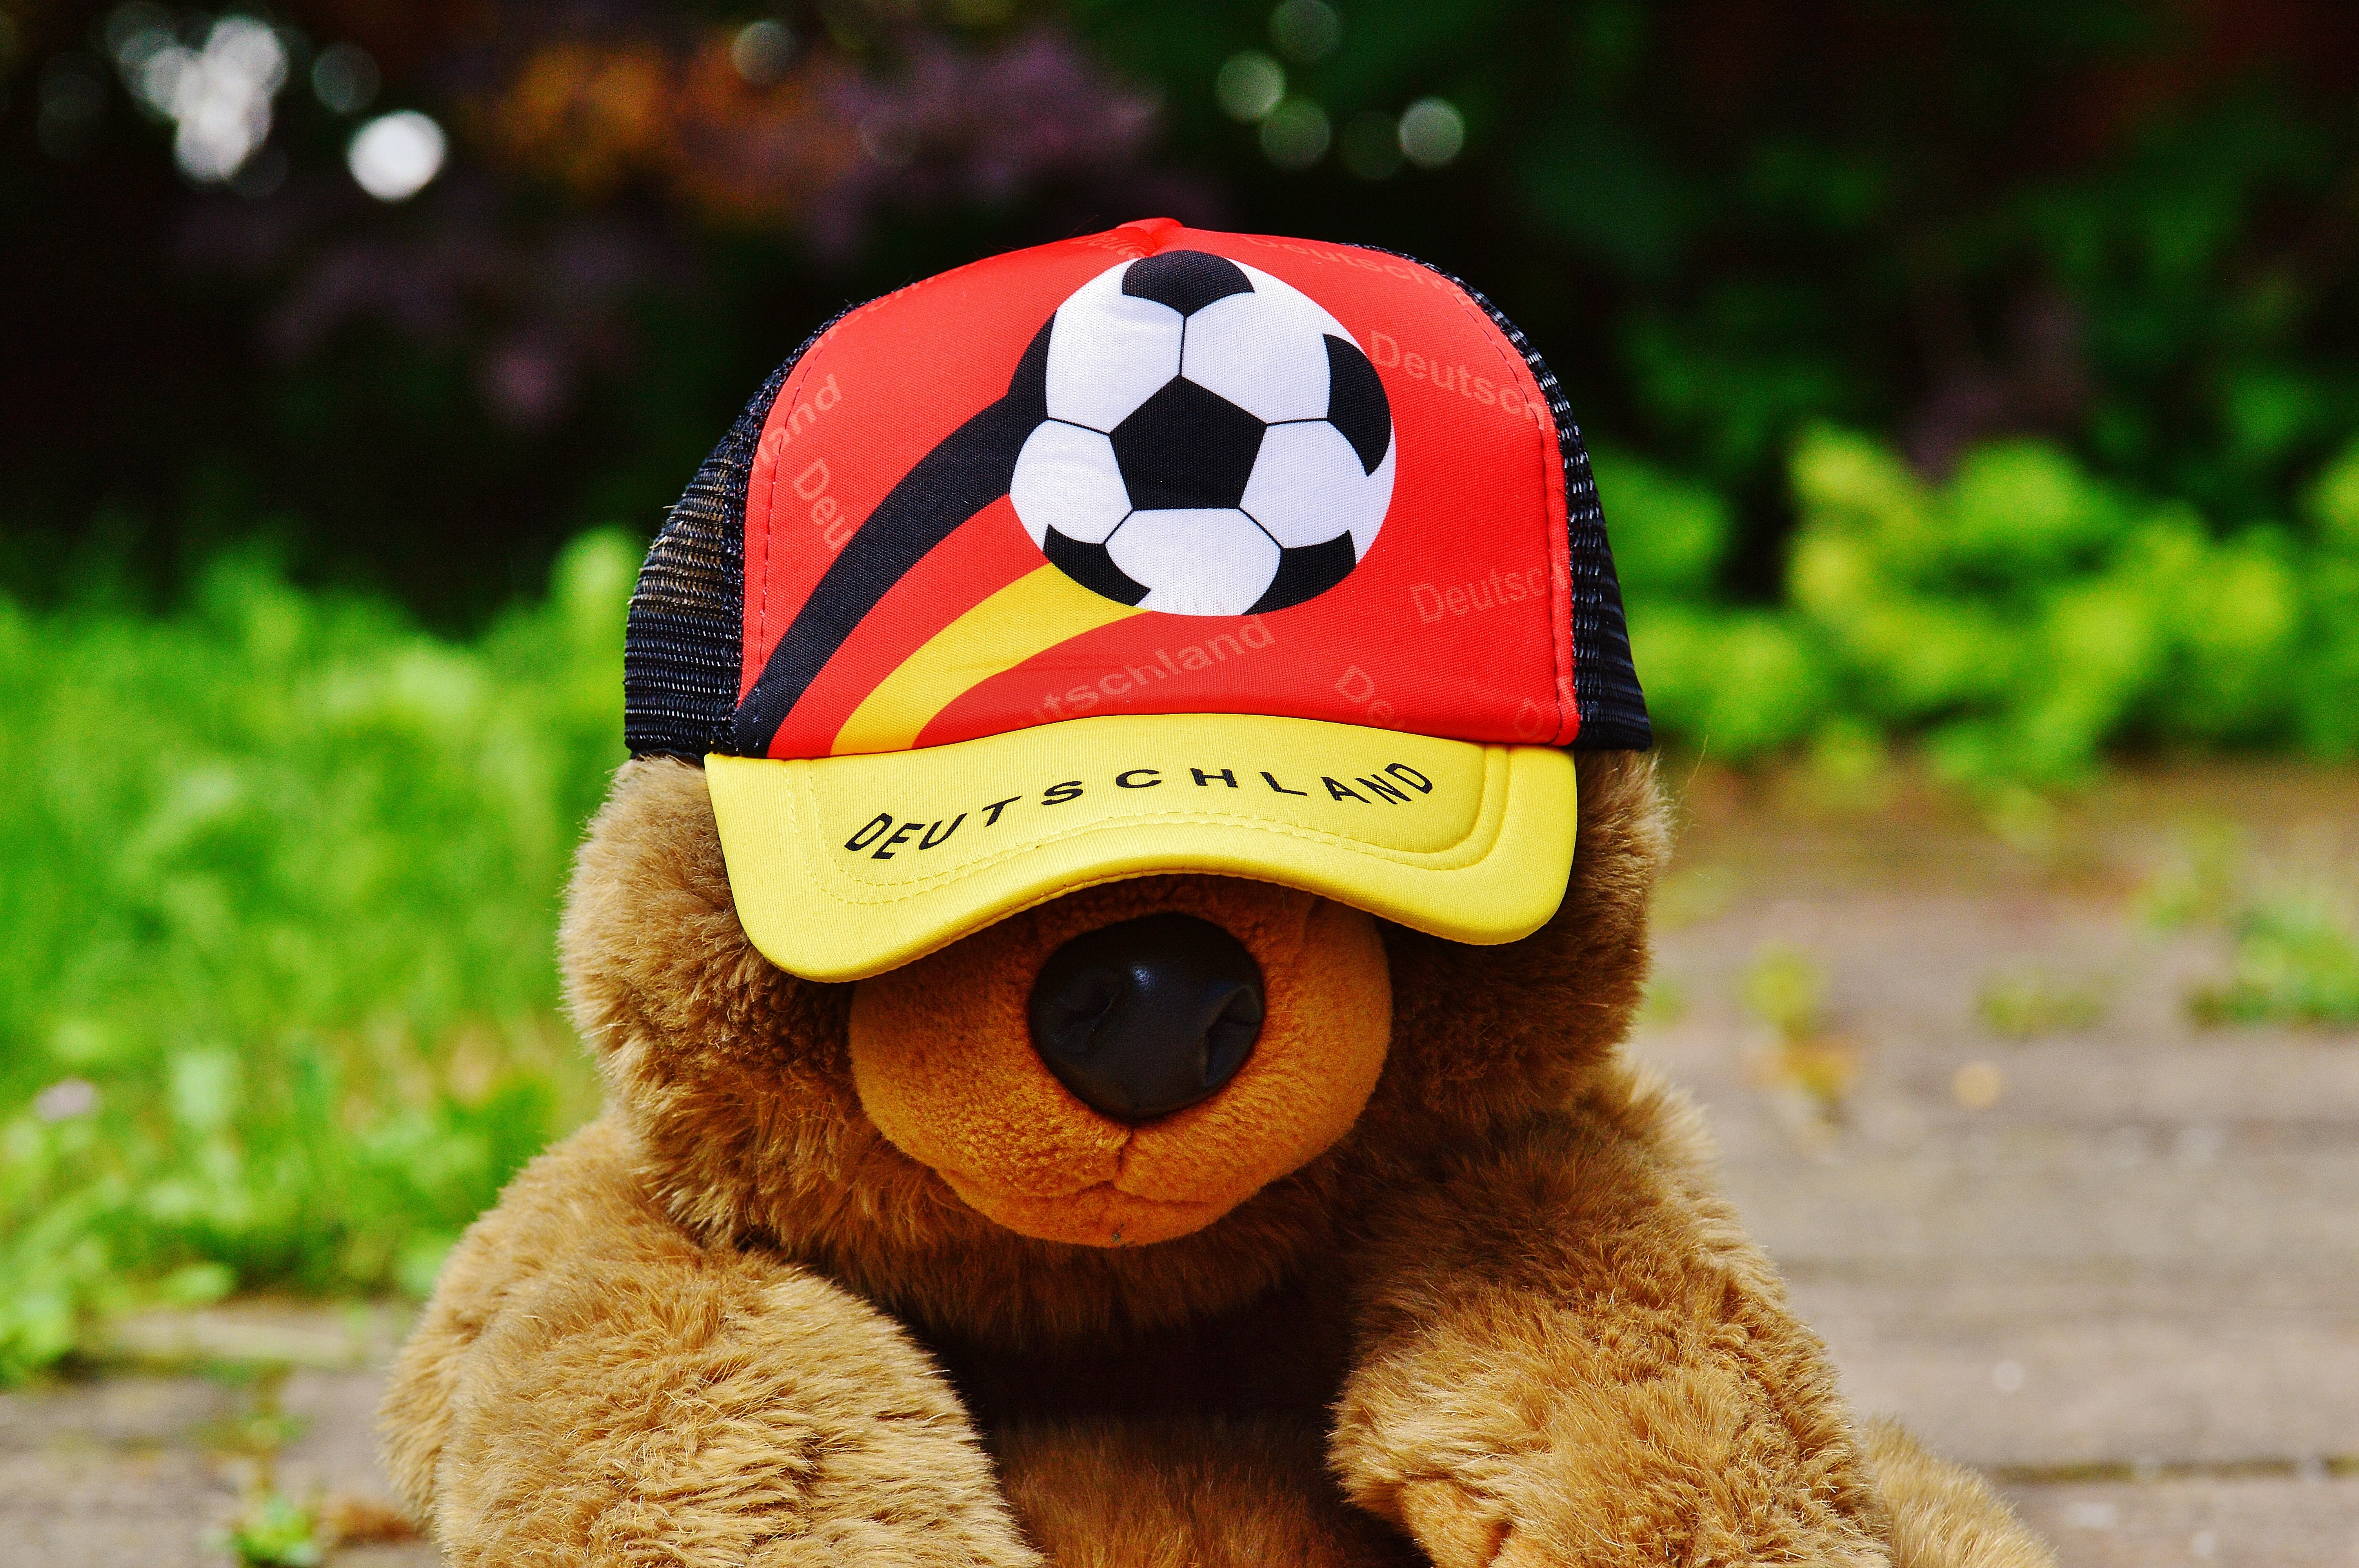
sport, play, sweet, cute, france, red, hat, football, toy, stadium, textile, 2016, competition, em, funny, plush, tournament, teddy, stuffed toy, world championship, european championship